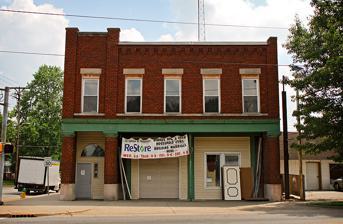
Building: Terre Haute Fire Station No. 8
Country: United States of America
Year built: 1906
United States historic place Terre Haute Fire Station No. 8 U.S. National Register of Historic Places Terre Haute Fire Station 8, May 2010 Show map of Vigo County, Indiana Show map of Indiana Show map of the United States Location 1831 Wabash Ave., Terre Haute, Indiana Coordinates 39°28′8″N 87°23′19″W / 39.46889°N 87.38861°W / 39.46889; -87.38861 Area less than one acre Built 1906 ( 1906 ) Architectural style Romanesque NRHP reference No. 00000668 Added to NRHP June 15, 2000 Terre Haute Fire Station No. 8 is a historic fire station located at Terre Haute , Vigo County, Indiana . It was built in 1906, and is a two-story, Romanesque Revival style brick building on a dressed limestone base.  It served as a fire station until 1972. It was listed on the National Register of Historic Places in 2000. References